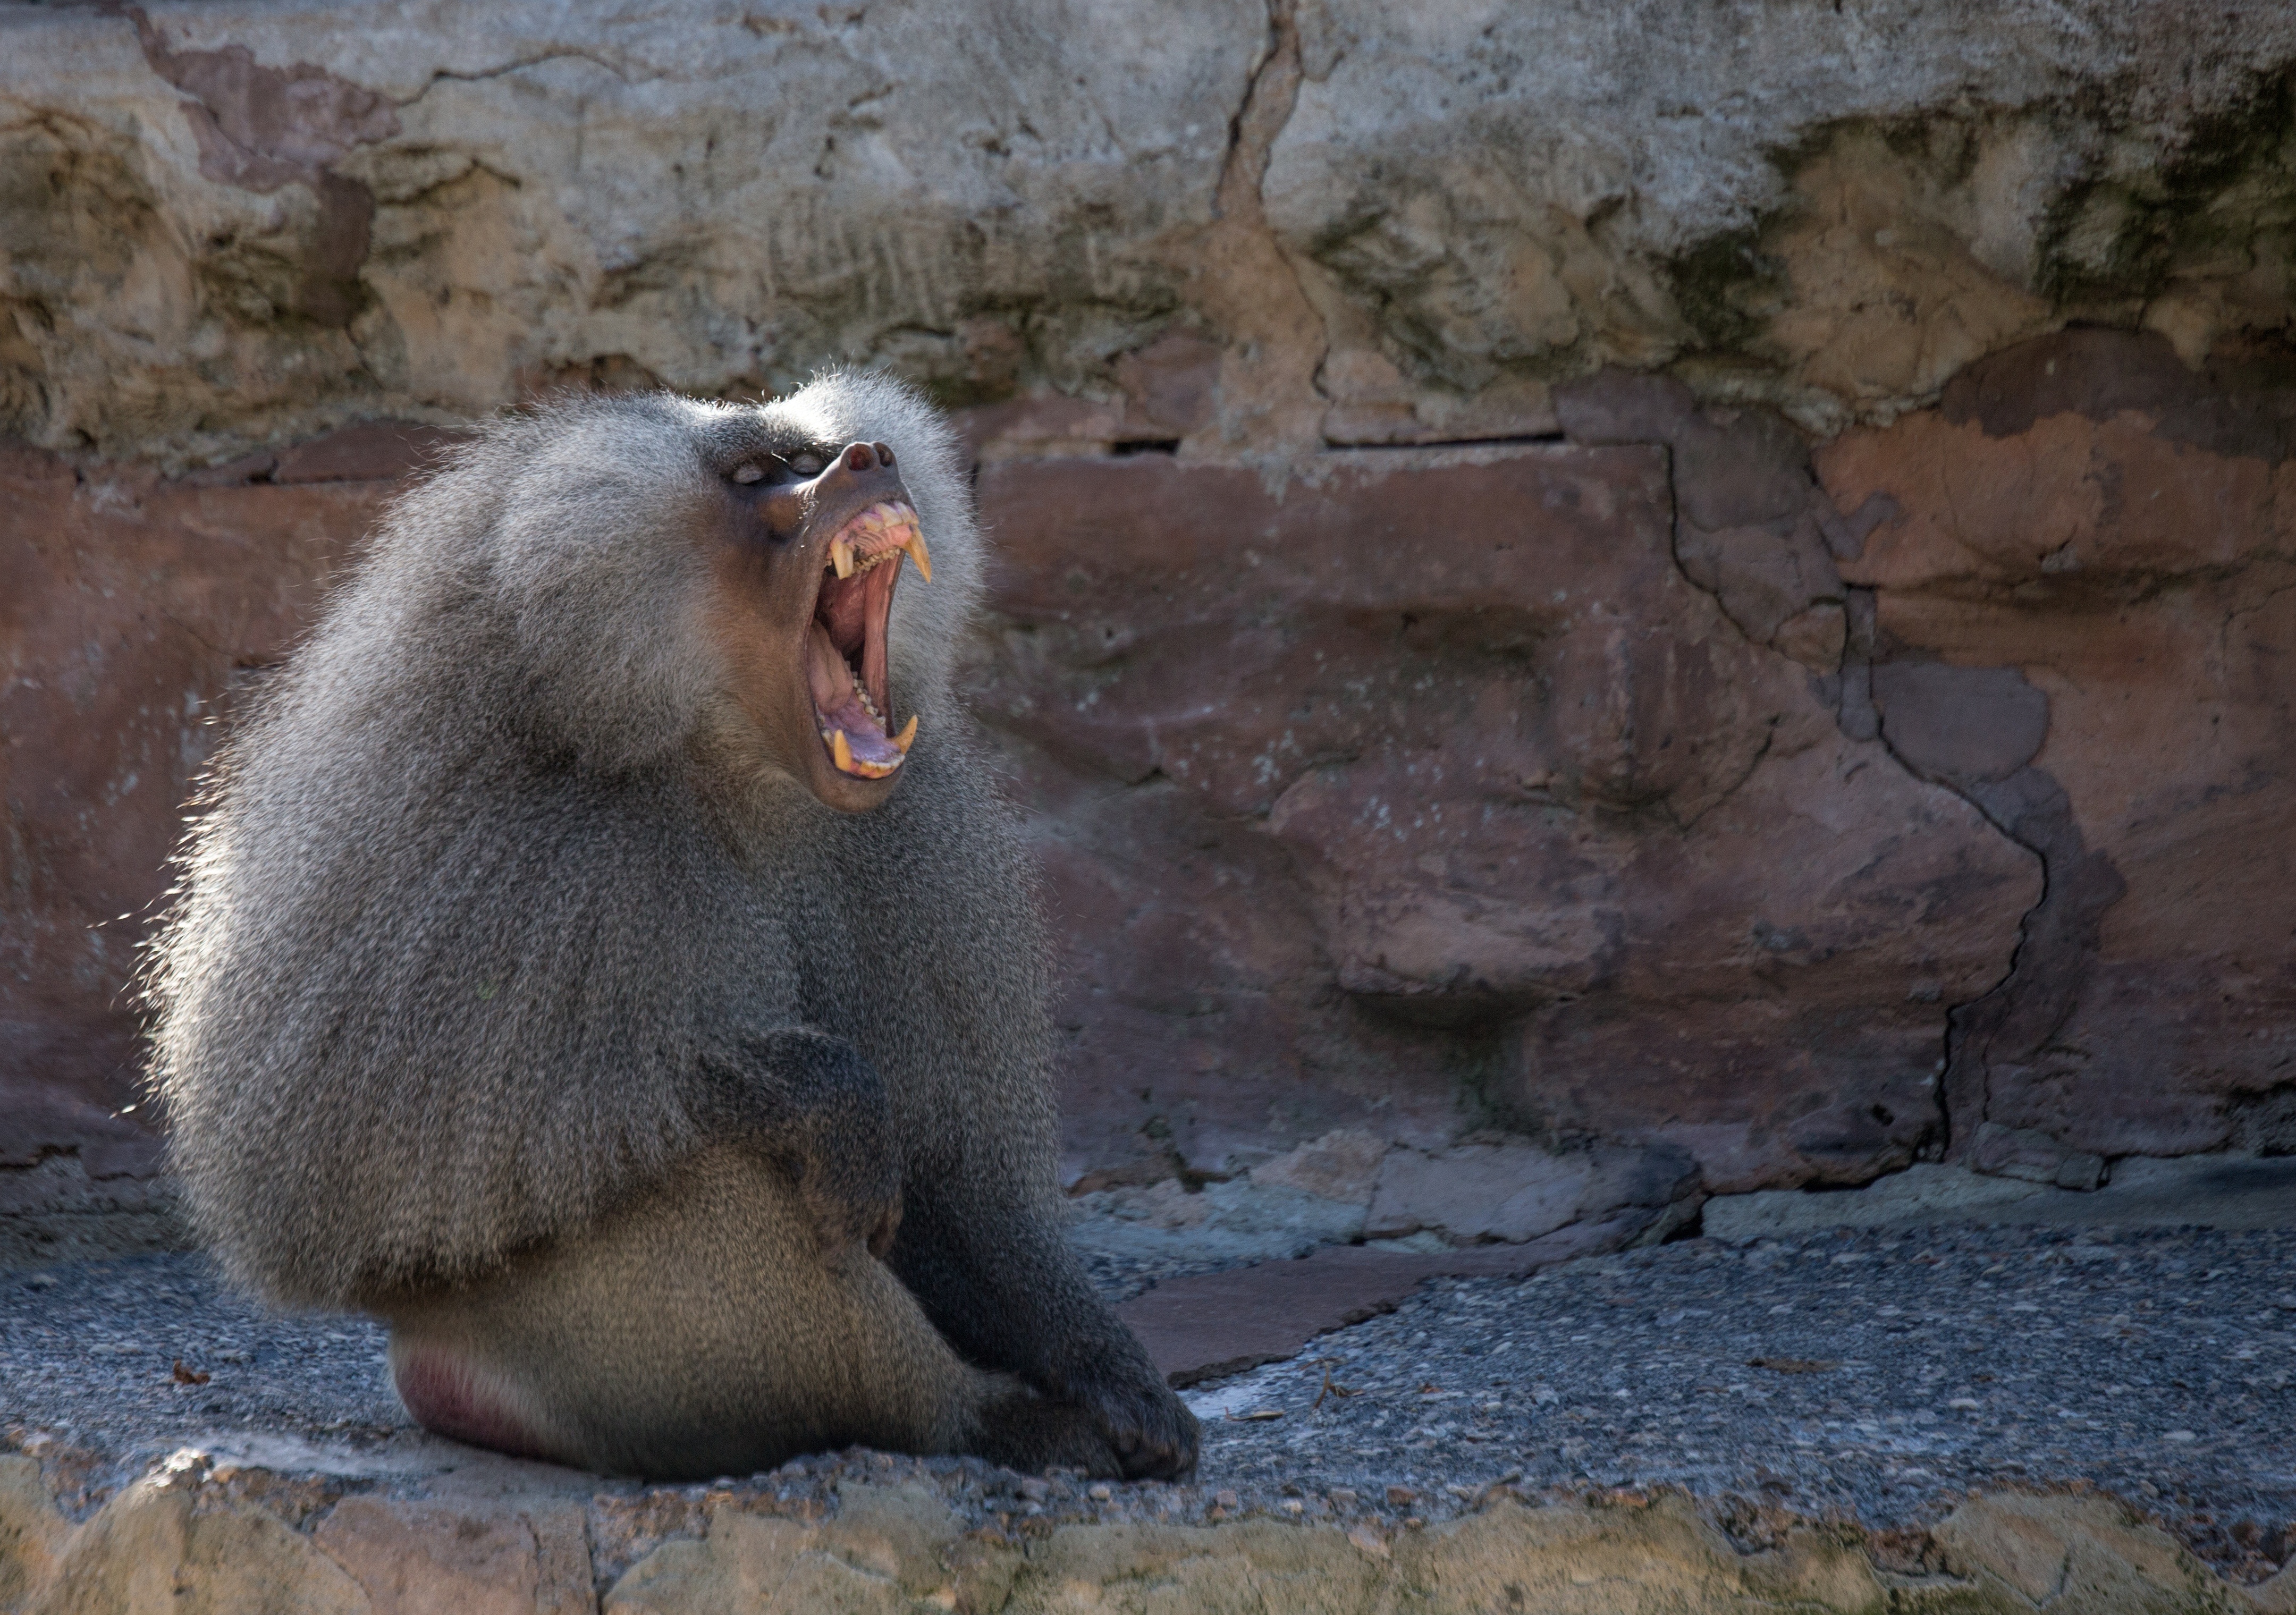
animal, wildlife, zoo, mammal, monkey, fauna, primate, yawn, baboon, macaque, old world monkey